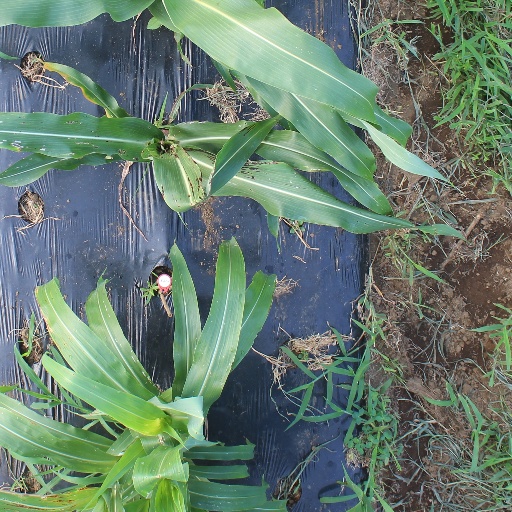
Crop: sorghum